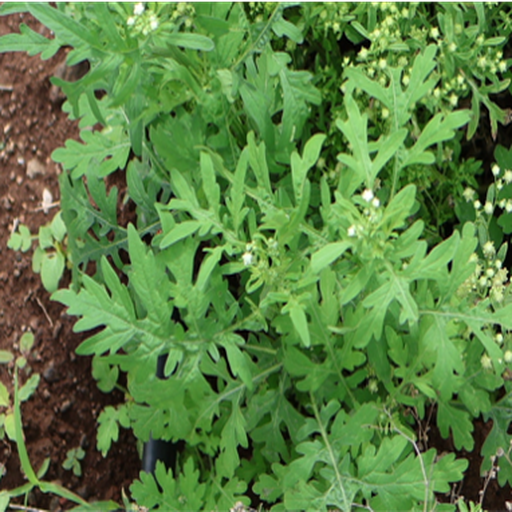
Weed species: Gajar_gavat_(Parthenium hysterophorus)